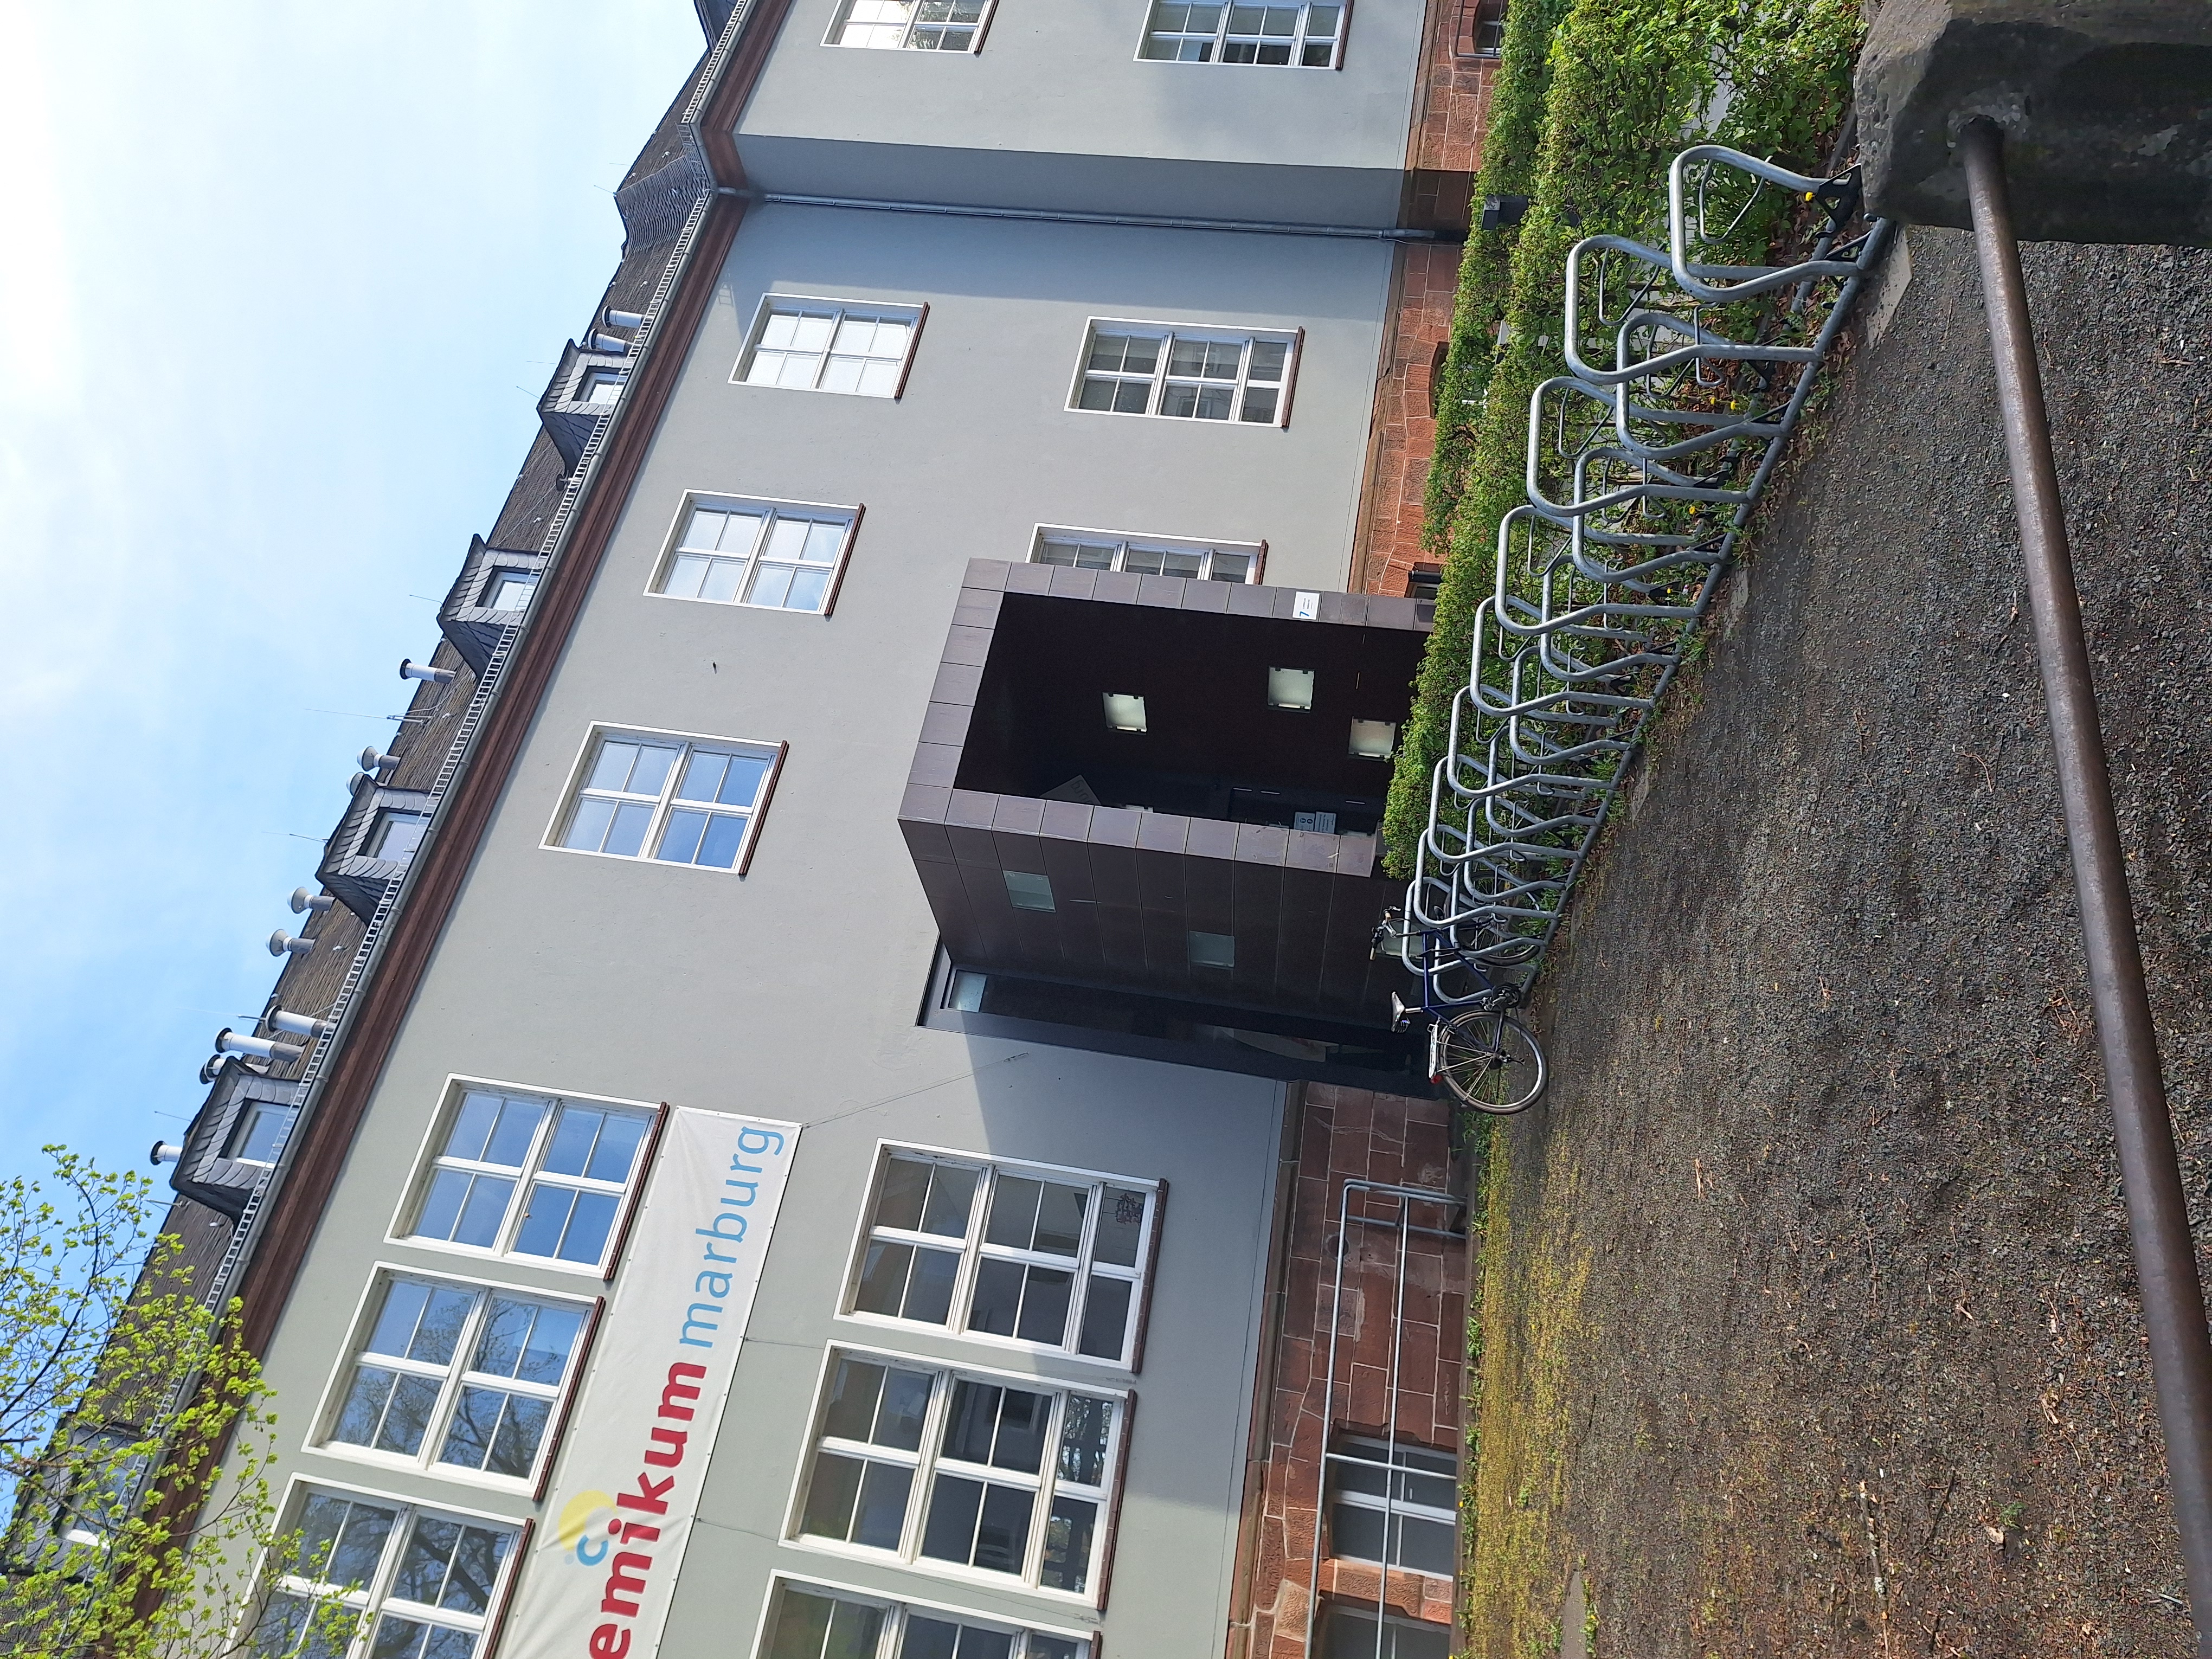
Building: Bahnhofstraße 7